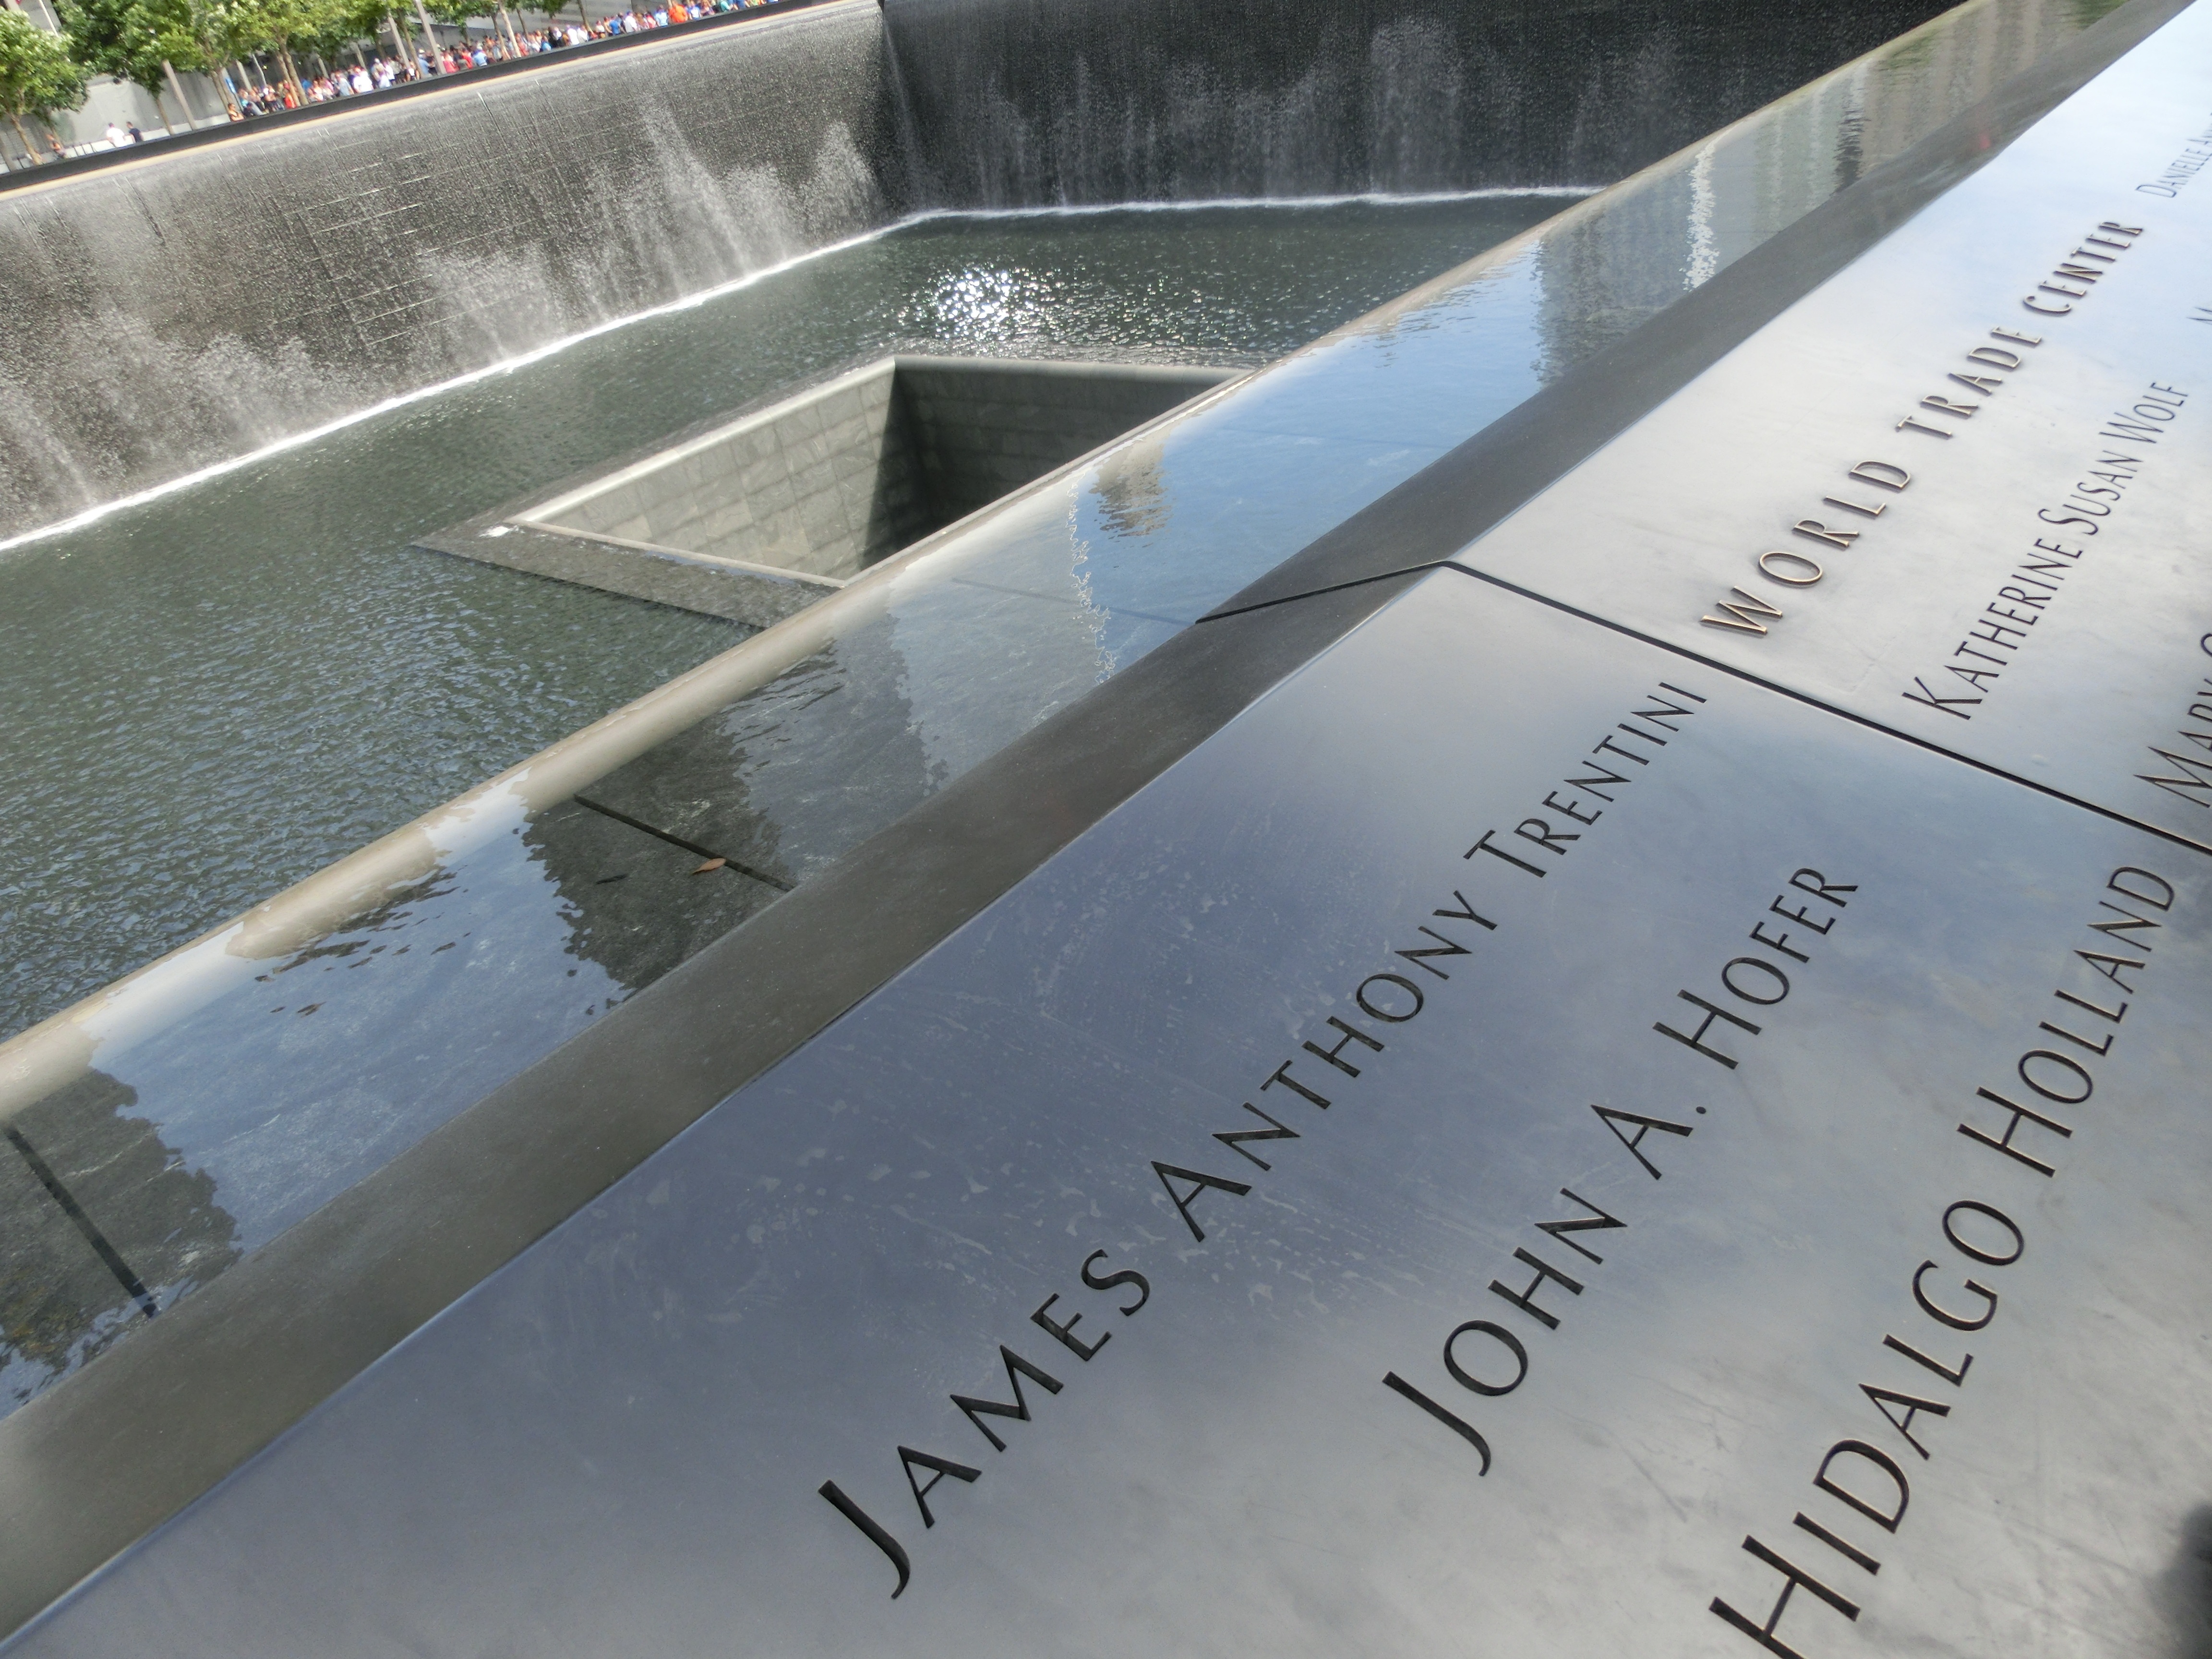
wing, new york, manhattan, monument, nyc, usa, america, ground zero, world trade center, material, united states, memorial, september